Miracle Warriors: Seal of the Dark Lord

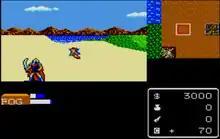
Overworld traveling in the Master System version. The terrain shows a town on a plains and parts of the landscape. The information box below the map shows the player's money, herbs, fangs, and character points. In the lower left all party members, their experience and life are shown

Each screen of the game consists of four parts. In the lower left are all character statistics. It lists all characters in the party. Each character has a life bar and experience bar. A single character can gain experience by hitting enemies. Once the experiences is full, a new level is reached. The experience bar is emptied and both bars are extended, resulting in more maximum life for the character and more experience needed to gain a new level. On the lower right are statistics for the entire party (for example the amount of money).